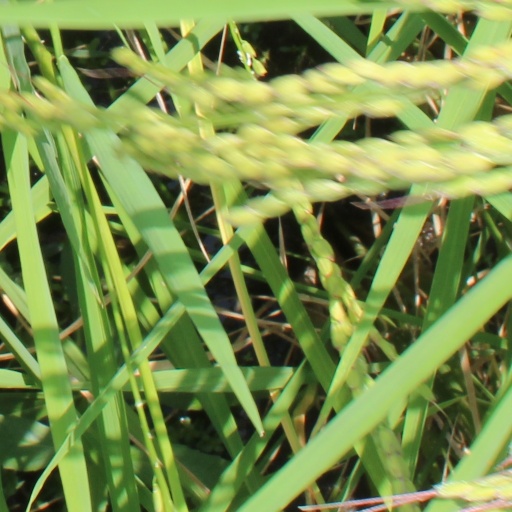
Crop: rice